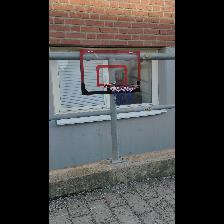
Label: NonHuman